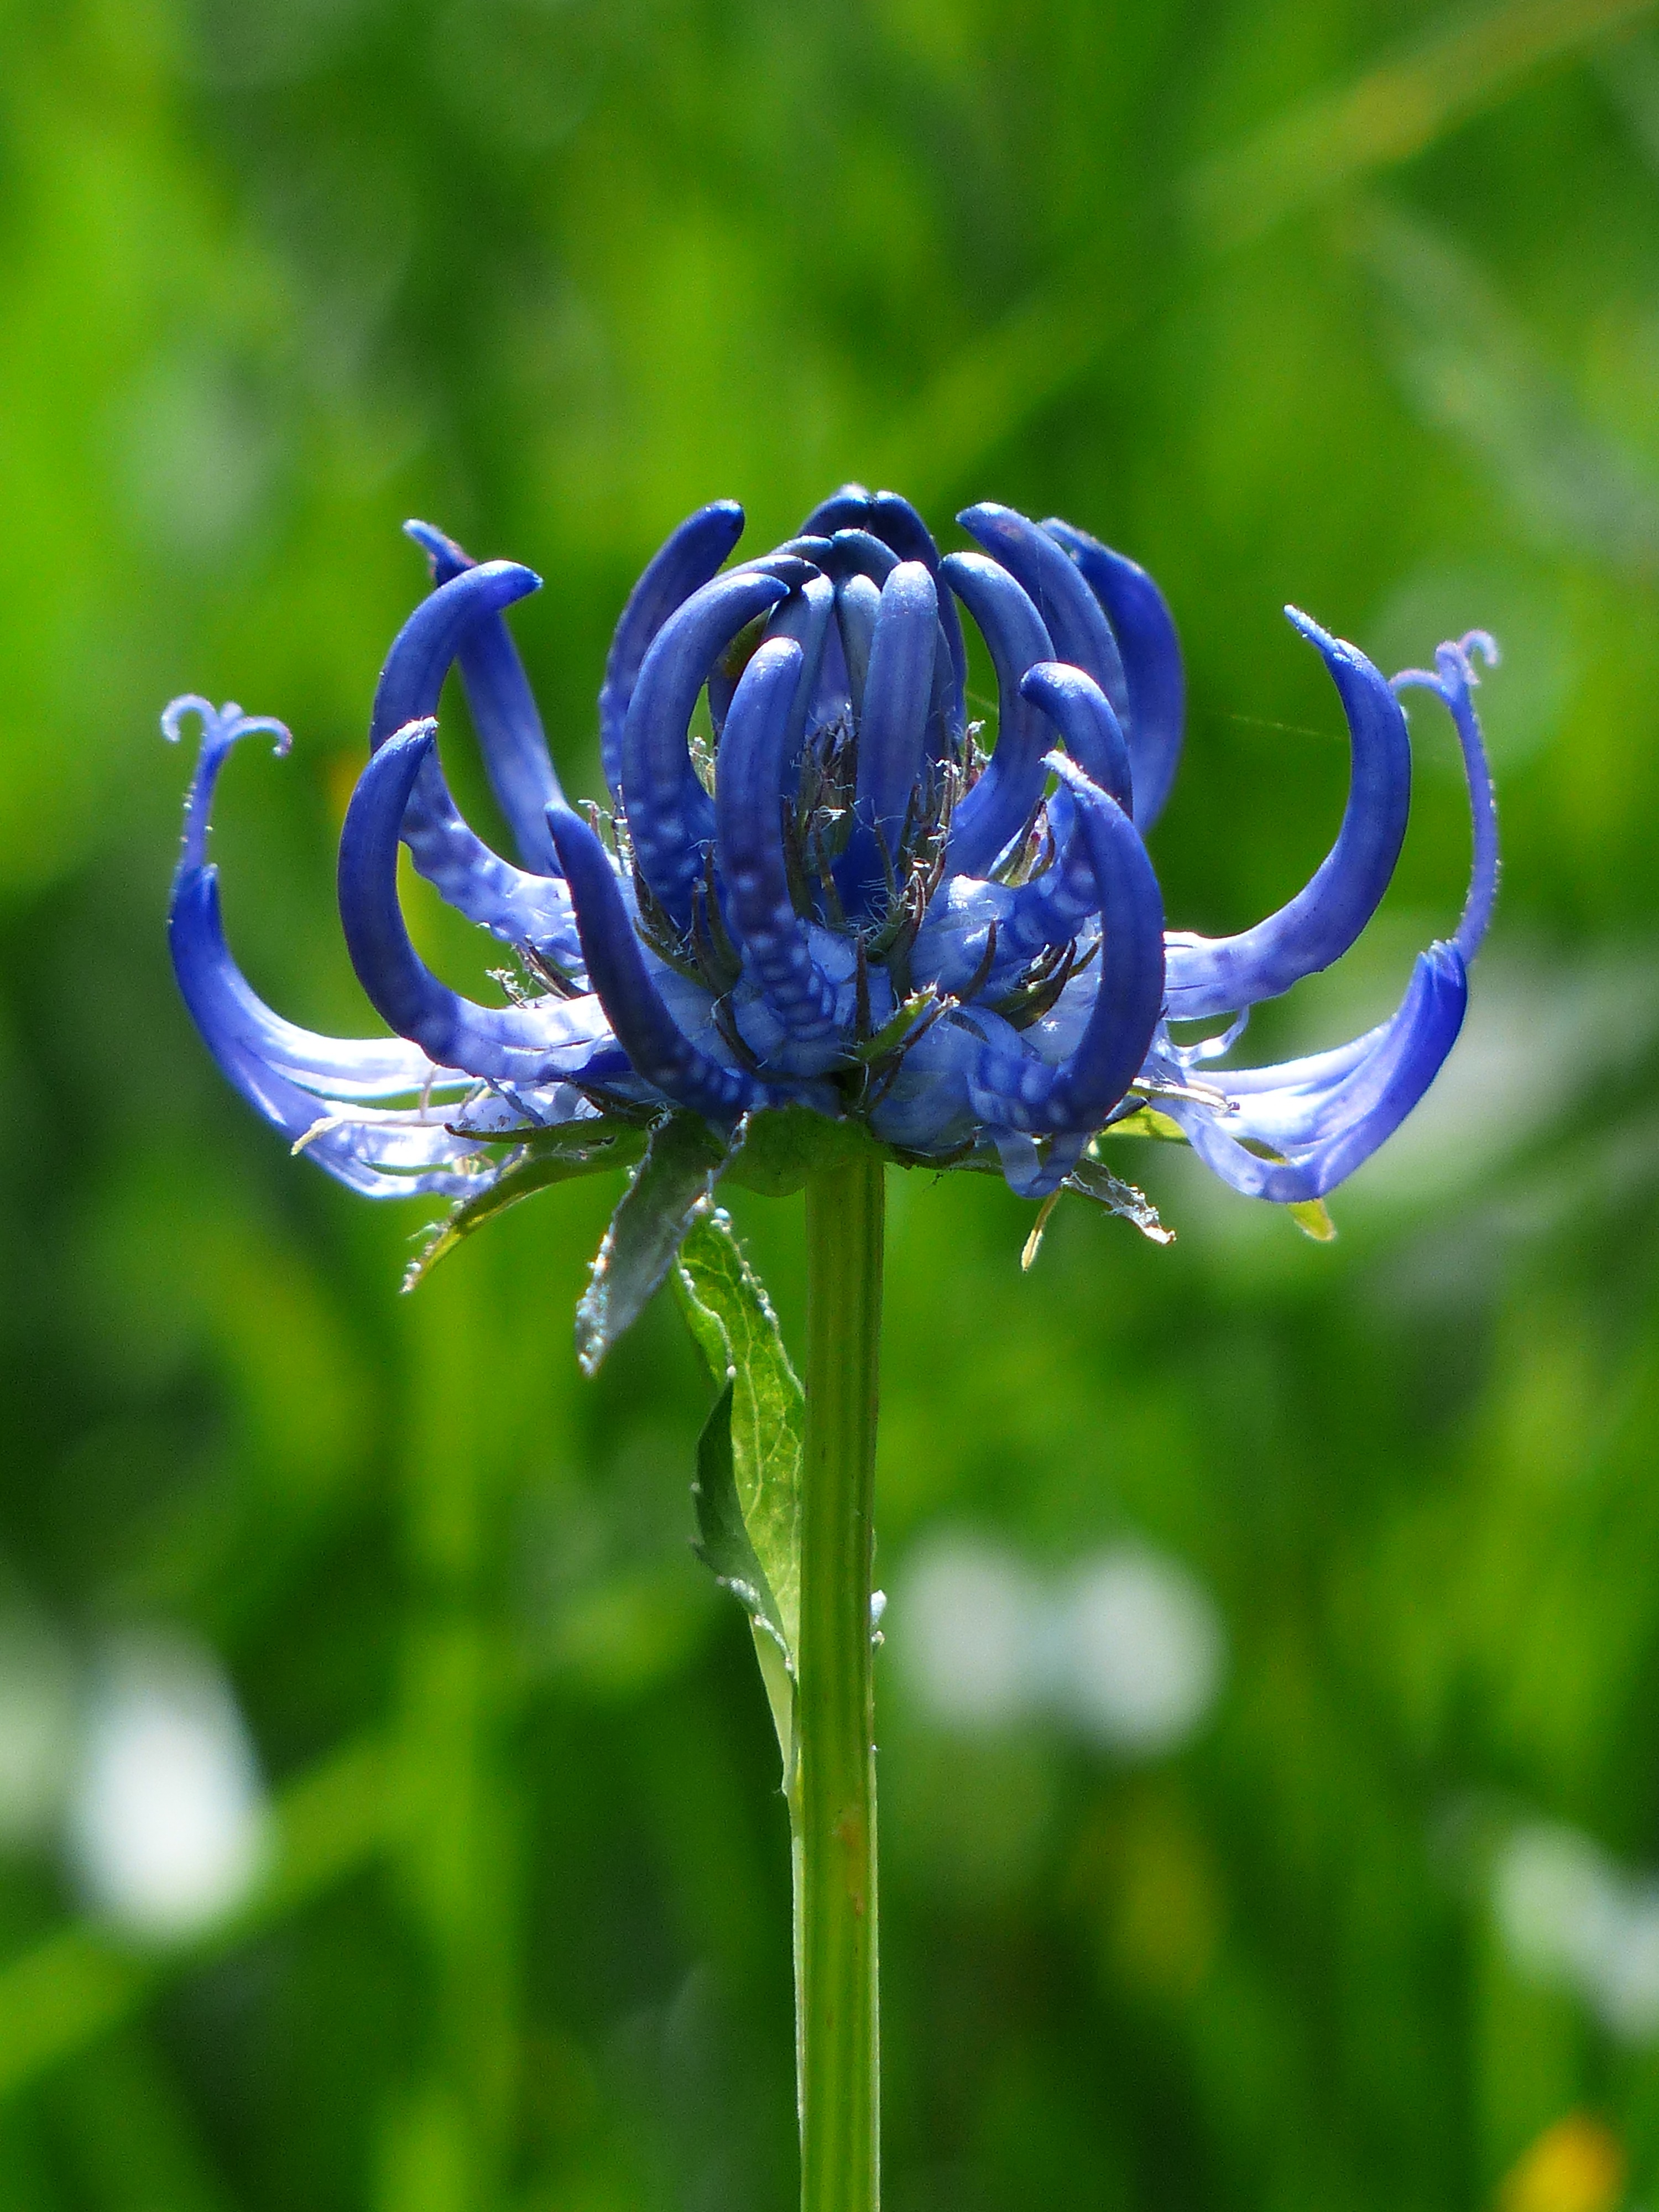
blossom, plant, meadow, flower, bloom, botany, blue, flora, wildflower, sky blue, macro photography, flowering plant, devil's claw, campanulaceae, bell flower greenhouse, spherical devil's claw, plant stem, land plant, phyteuma, phyteuma orbiculare